The Holocaust in Germany

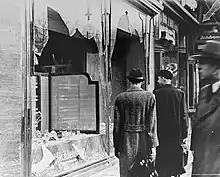
Jewish shop destroyed during Kristallnacht, 10 November 1938

Jews in Germany were systematically persecuted, deported, imprisoned, and murdered as part of the Europe-wide Holocaust perpetrated by Nazi Germany. Overall, of the 522,000 Jews living in Germany in January 1933, approximately 304,000 emigrated during the first six years of Nazi rule and about 214,000 were left on the eve of World War II. Of these, 160,000-180,000 were killed as a part of the Holocaust. On 19 May 1943, only about 20,000 Jews remained and Germany was declared "judenrein".